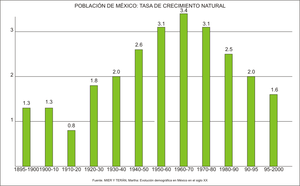
Le Mexique, en forme longue les États-Unis Mexicains est un pays situé dans la partie méridionale de l'Amérique du Nord.